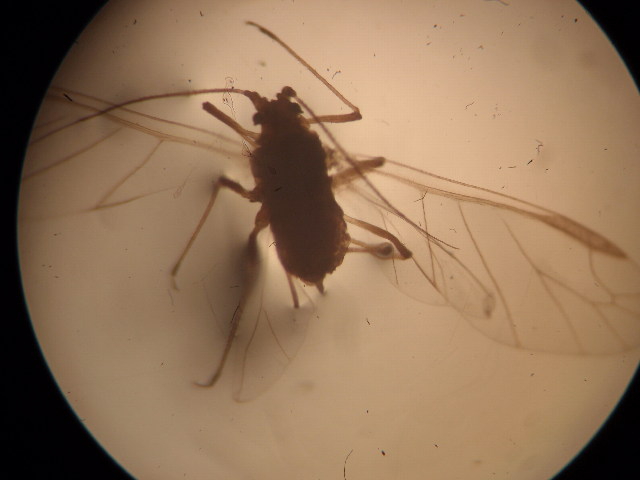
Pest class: green_peach_aphid